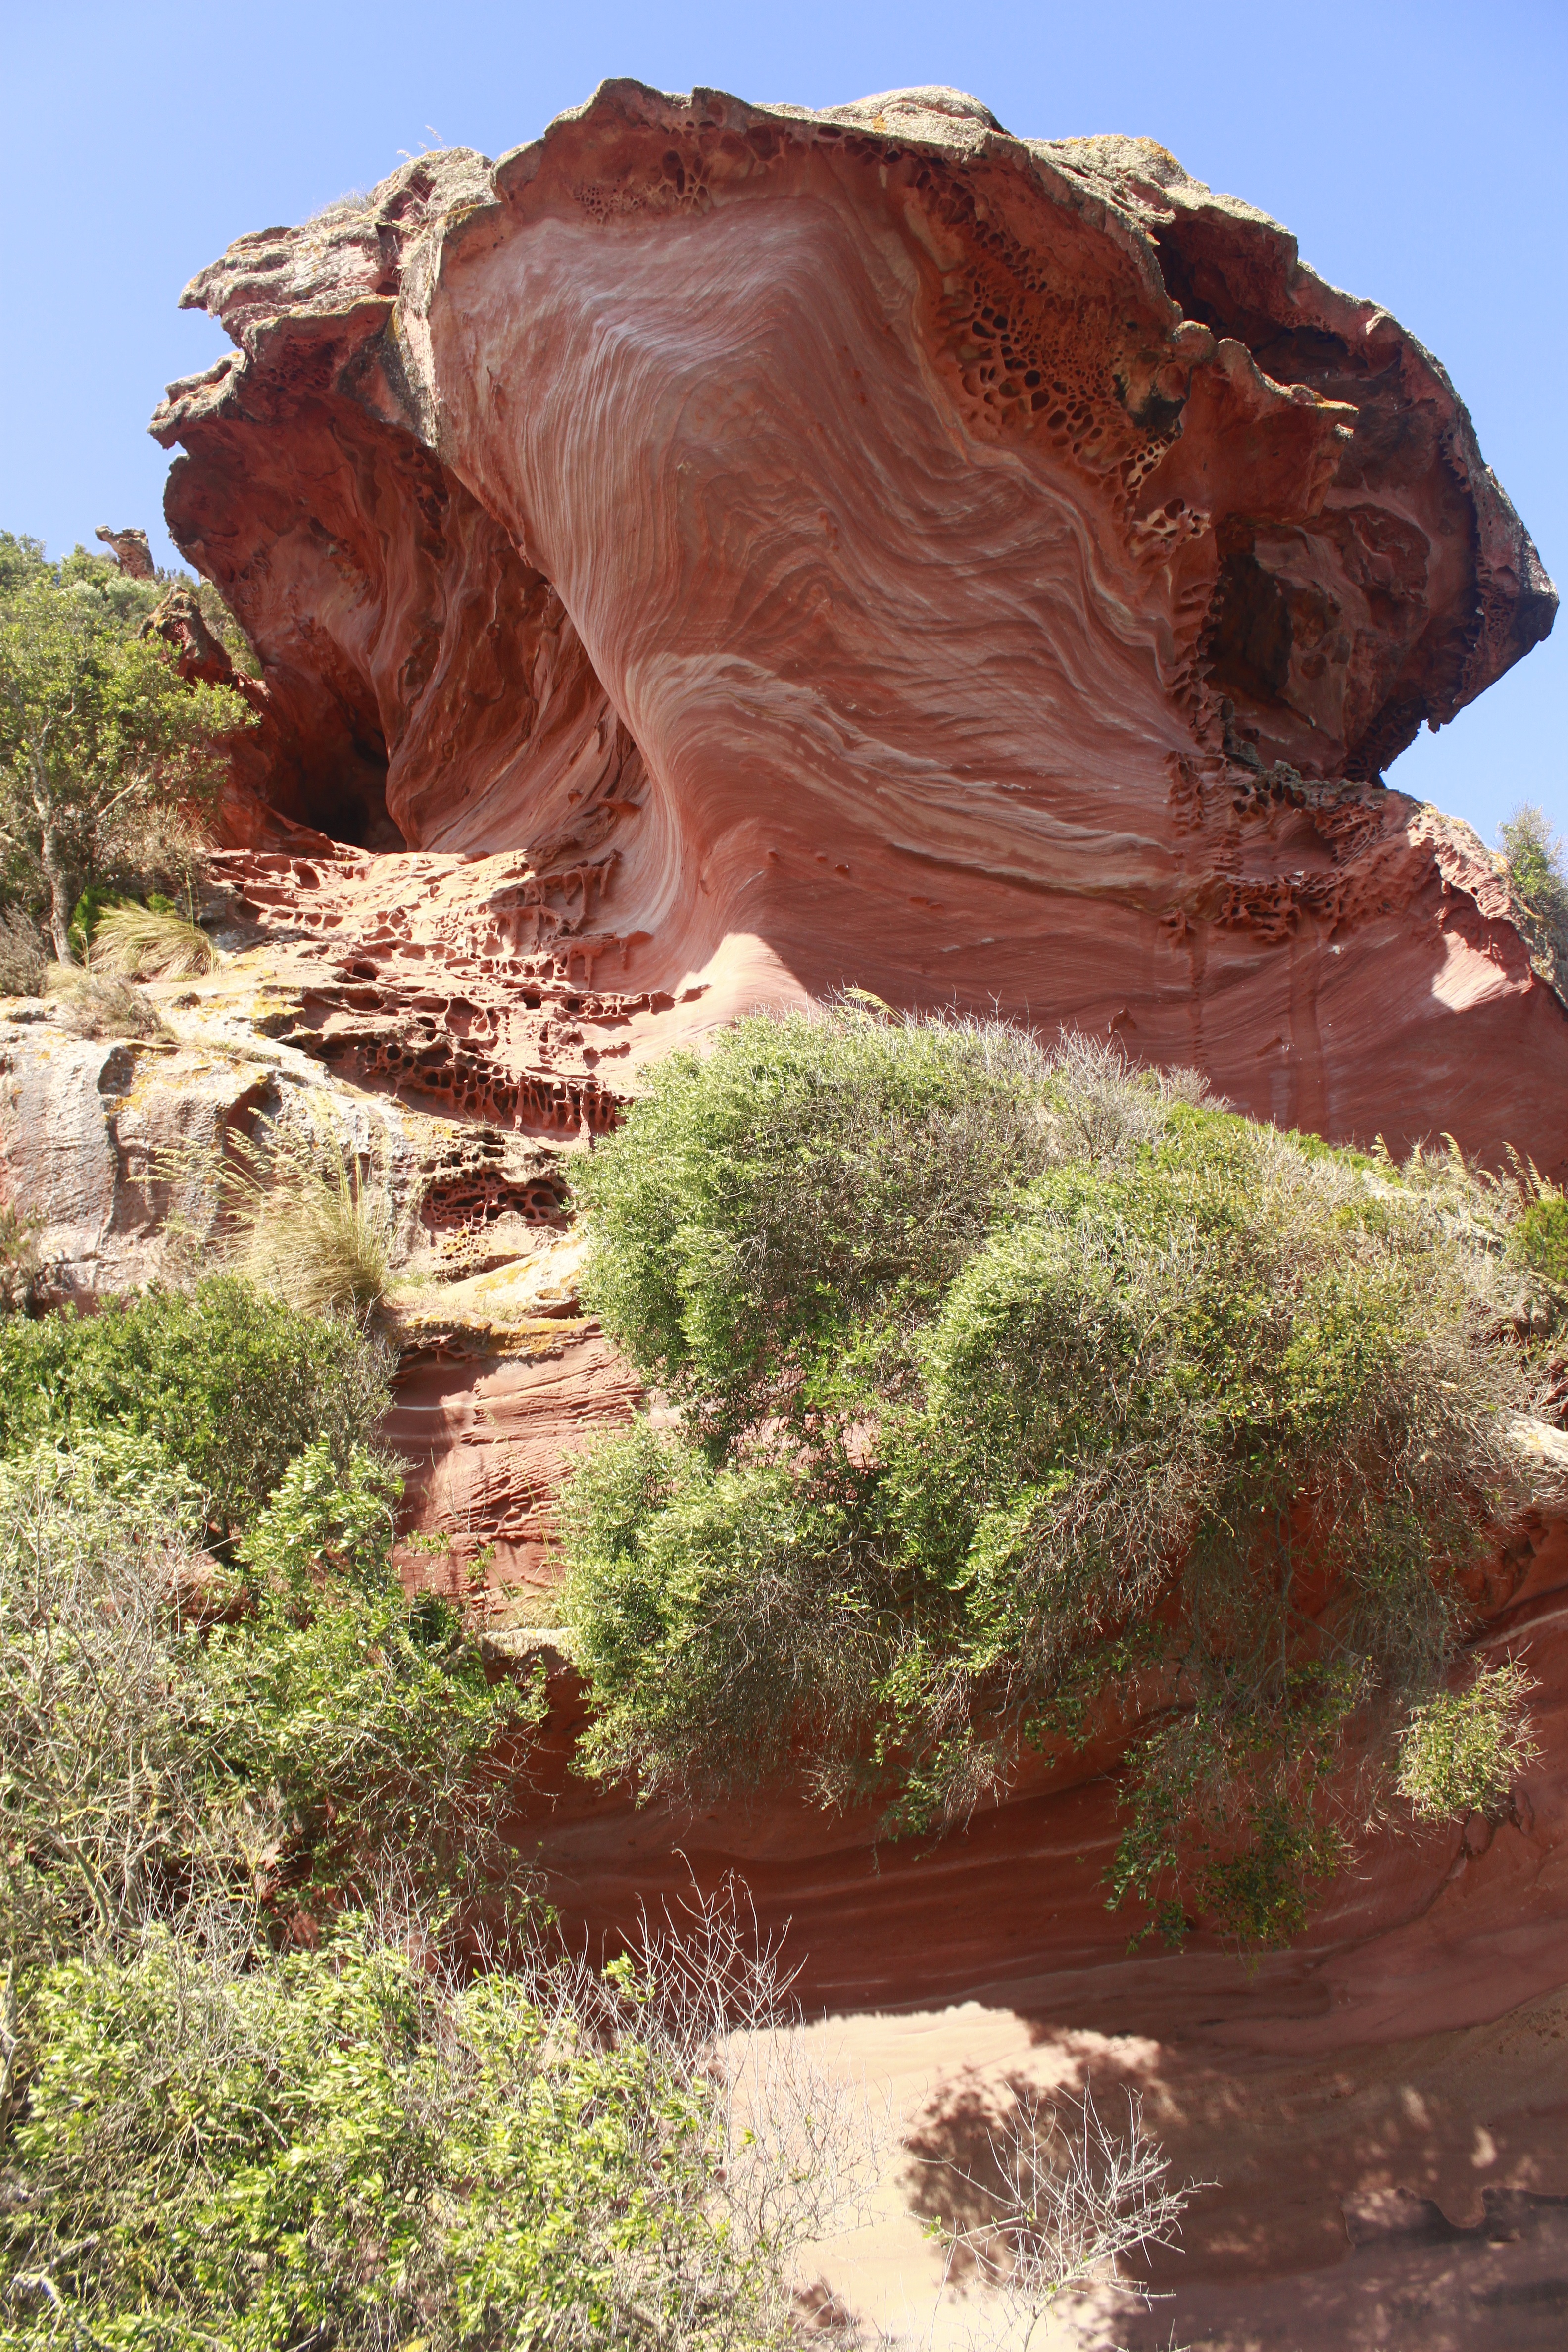
landscape, rock, wilderness, flower, sandstone, valley, formation, arch, soil, canyon, terrain, geology, boulder, wadi, landform, ancient history, geological structure, differential erosion, natural environment